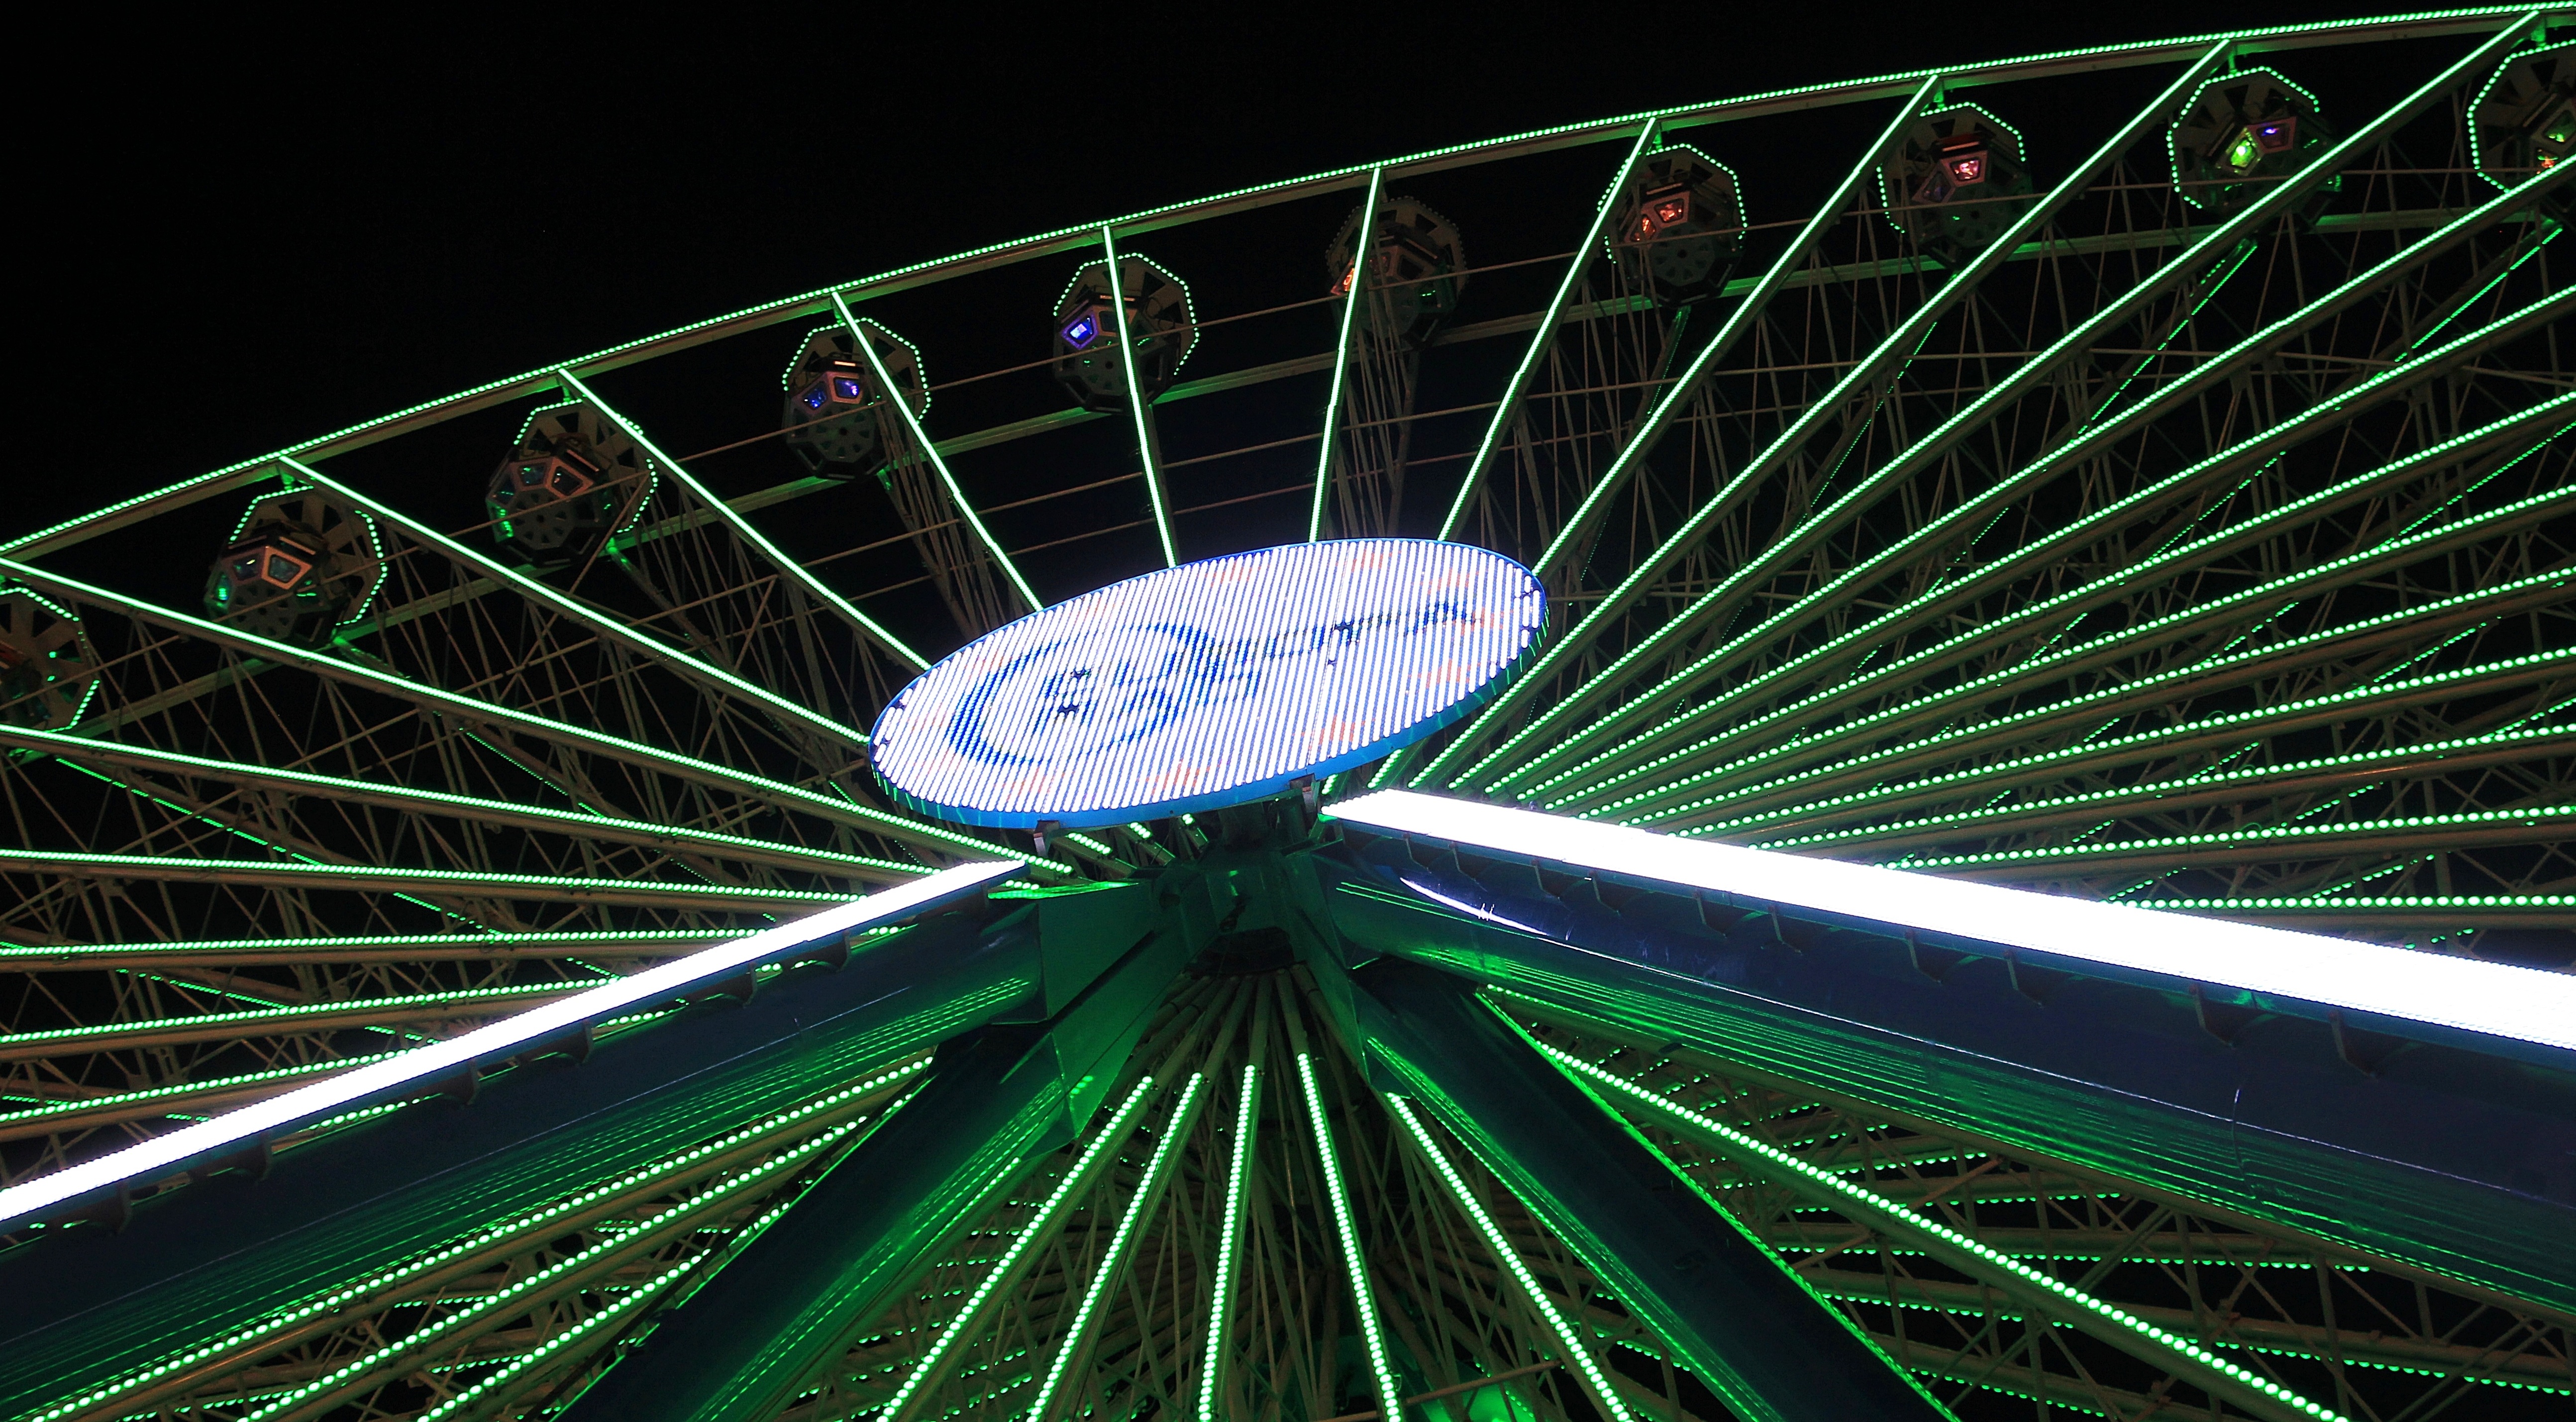
light, structure, night, perspective, dark, evening, line, ferris wheel, color, park, romance, romantic, ride, carousel, darkness, attraction, colorful, leisure, lighting, stadium, fairground, lights, fun, symmetry, joy, tourist attraction, gondolas, shape, fair, entertainment, pleasure, abendstimmung, folk festival, hustle and bustle, year market, carnies, sport venue